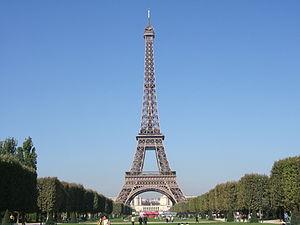
La tour Eiffel vue depuis le Champ-de-Mars.
La Planète des singes est un roman de science-fiction publié en janvier 1963 par l'écrivain français Pierre Boulle. Succès commercial, il est rapidement traduit dans de nombreuses langues.